Charles F. Carpenter

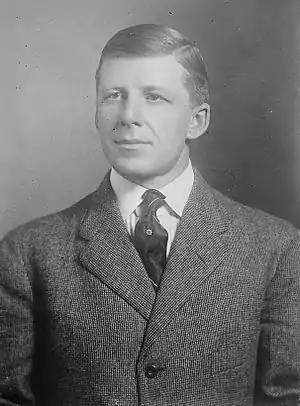
Charles F. Carpenter

Charles F. Carpenter was President of the Tri-State League in baseball from 1906 to 1913. He was forced into retirement in 1913 by the club owners.